Czech hedgehog

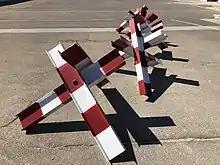
Modern czech hedgehog in MSU base (Kosovo).

The Czech hedgehog ( or "") is a static anti-tank obstacle defense made of metal angle beams or I-beams (that is, lengths with an L- or 𝐈-shaped cross section). It is similar in shape to metal knucklebones, although on a much larger scale. The hedgehog is very effective in keeping light to medium tanks and vehicles from penetrating a line of defense; it maintains its function even when tipped over by a nearby explosion. Although Czech hedgehogs may provide some scant cover for attacking infantry, infantry forces are generally much less effective against fortified defensive positions than mechanized units. The author of the Czechoslovak invention is Major František Kašík.